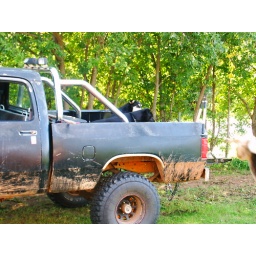
Our old dogs in my truck